Jam band

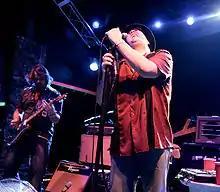
Blues Traveler performing in 2008

A jam band is a musical group whose concerts and live albums substantially feature improvisational "jamming". Typically, jam bands will play variations of pre-existing songs, extending them to improvise over chord patterns or rhythmic grooves. Jam bands are known for having a very fluid structure, playing long sets of music which often cross genre boundaries, varying their nightly setlists, and segueing from one song into another without a break.